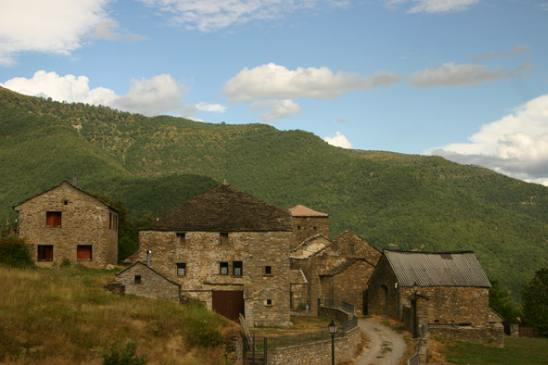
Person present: No